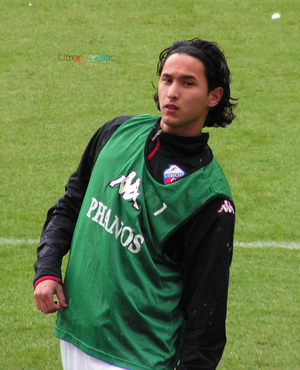
Mark van der Maarel est un footballeur néerlandais, né le 12 août 1989 à Arnhem. Il évolue au poste d'arrière droit au FC Utrecht.